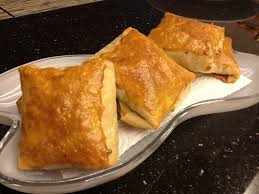
Yemek: borek